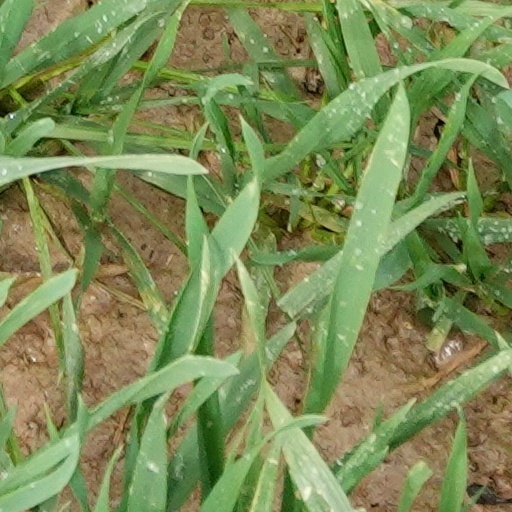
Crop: wheat